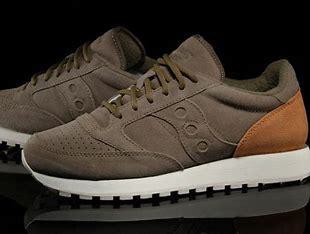
Brand: Saucony
Model: Jazz 81